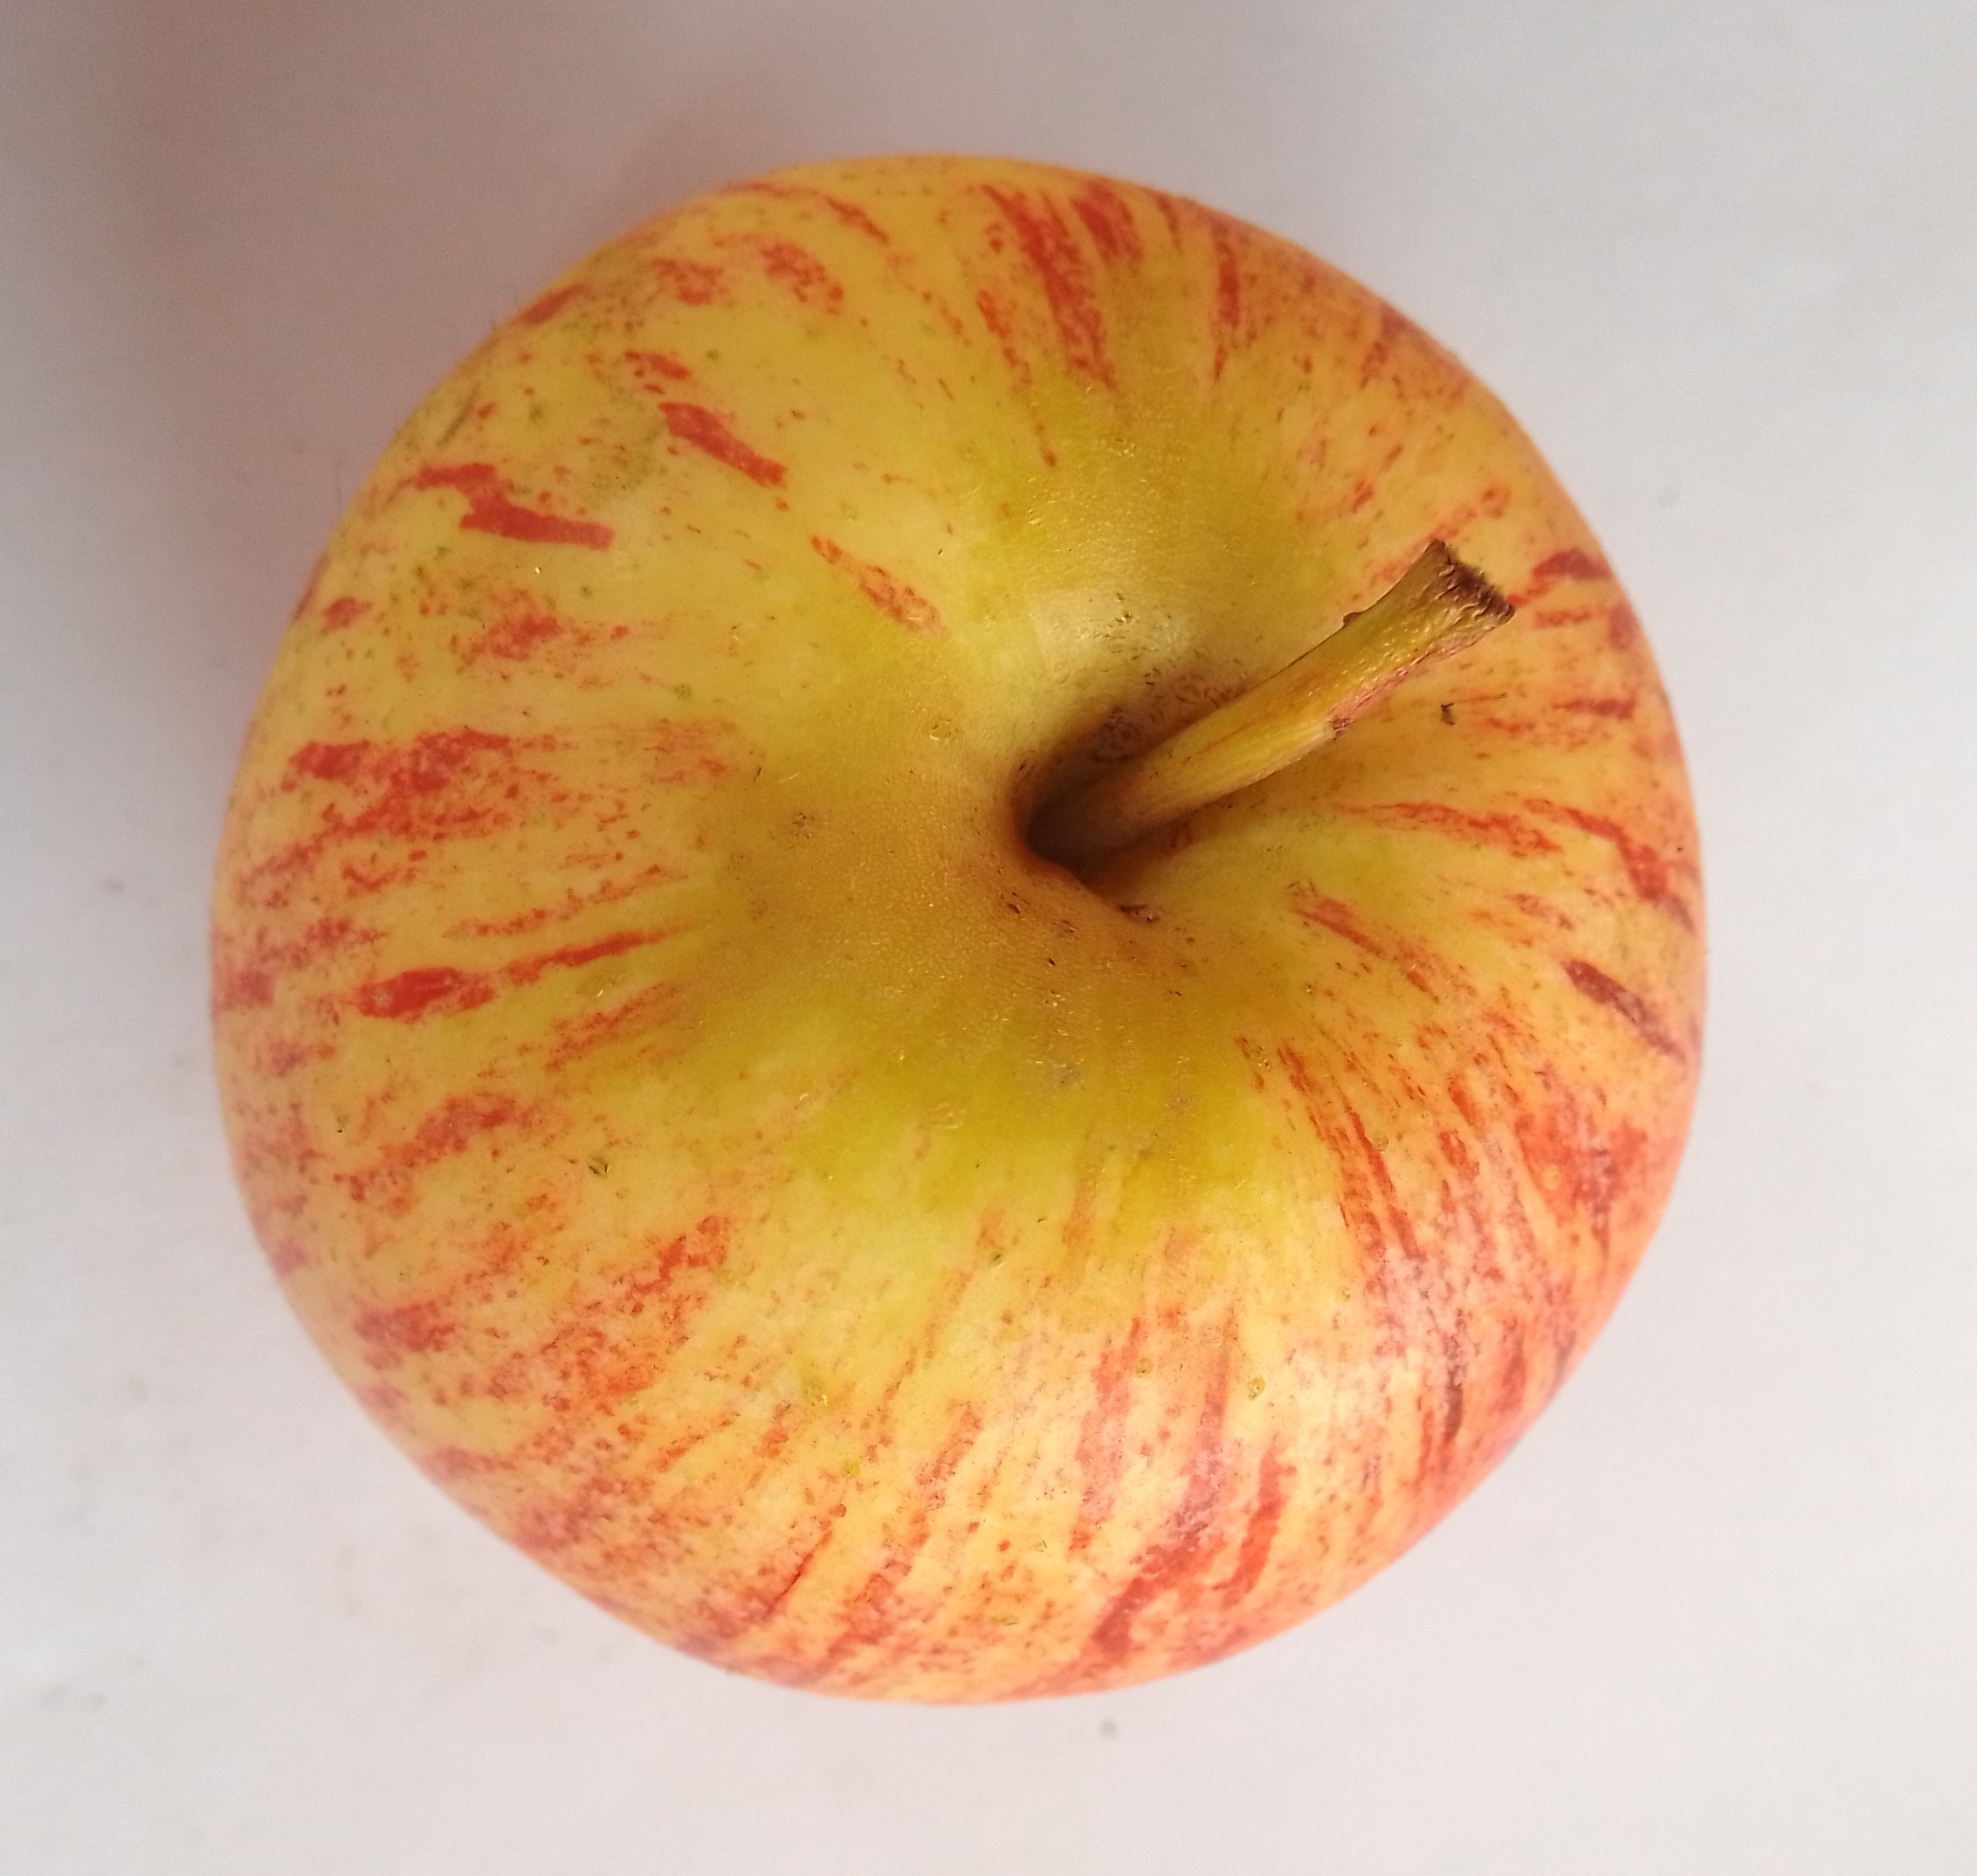
Fruit: apple
Condition: fresh